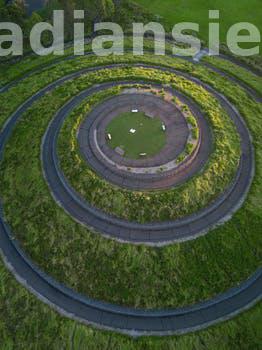
Label: Watermark